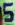
Number: 5